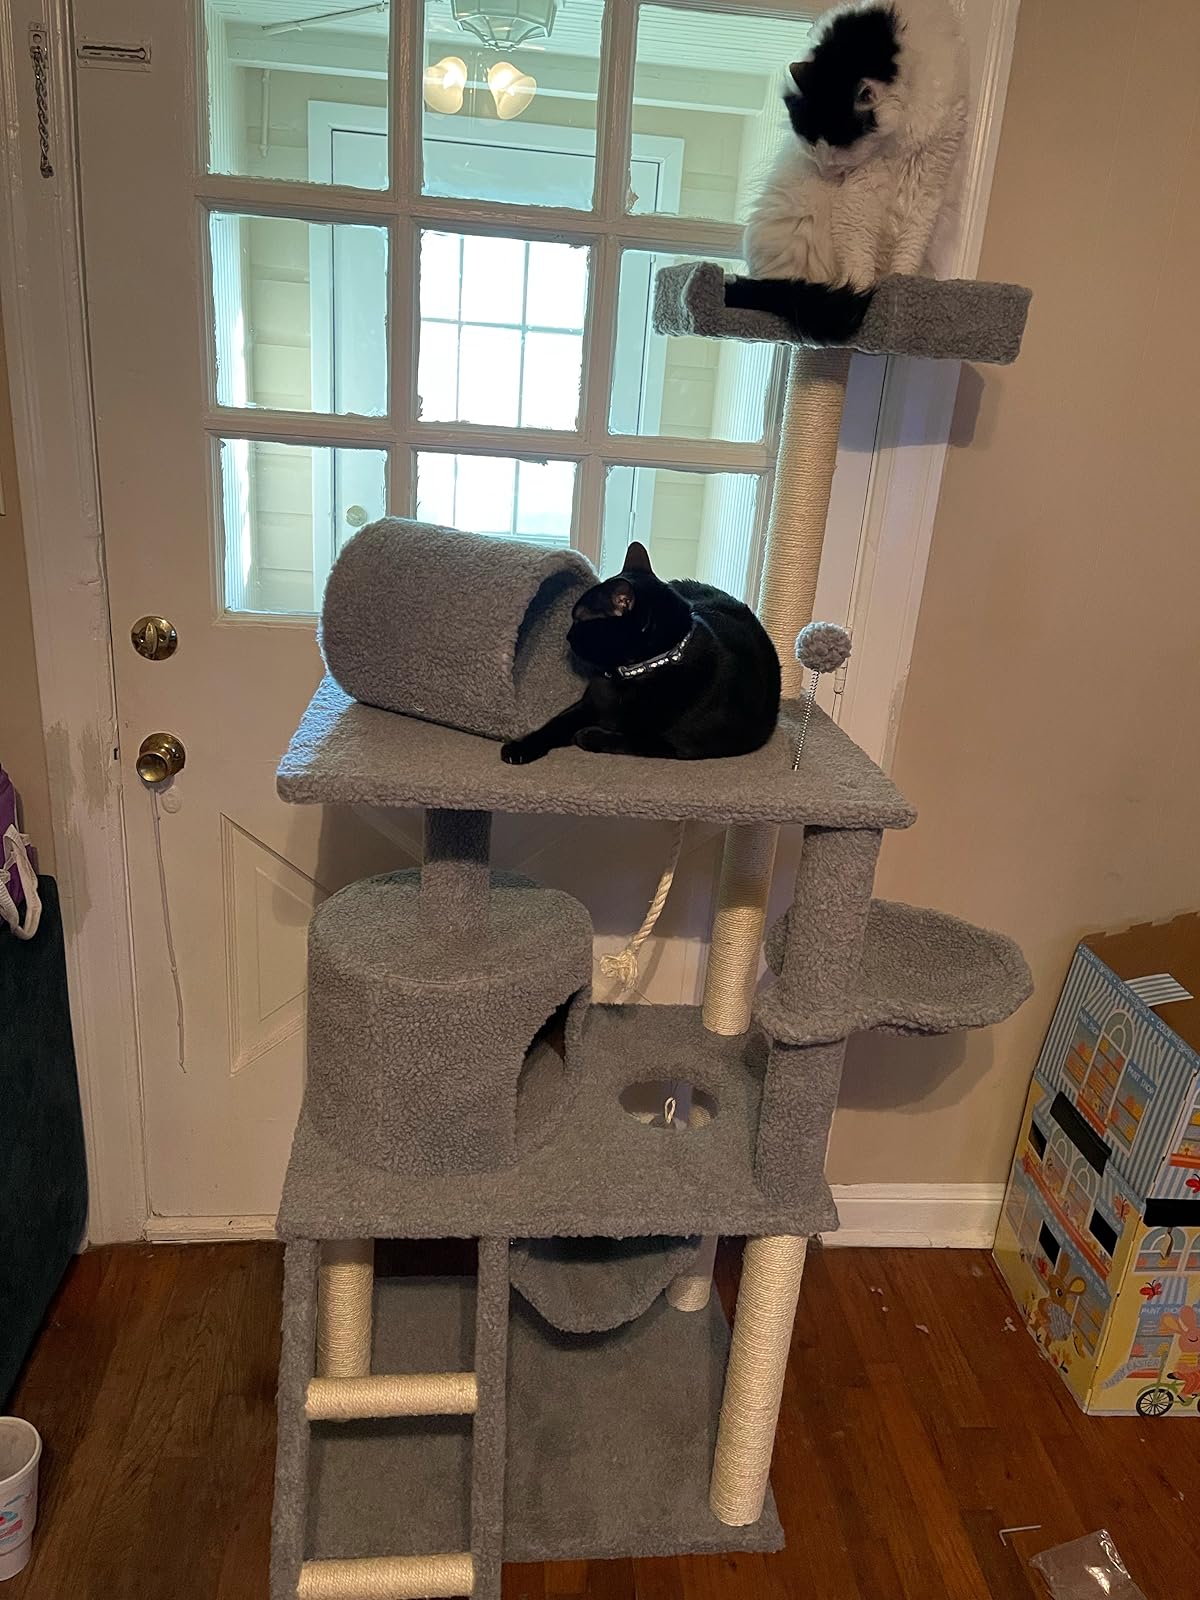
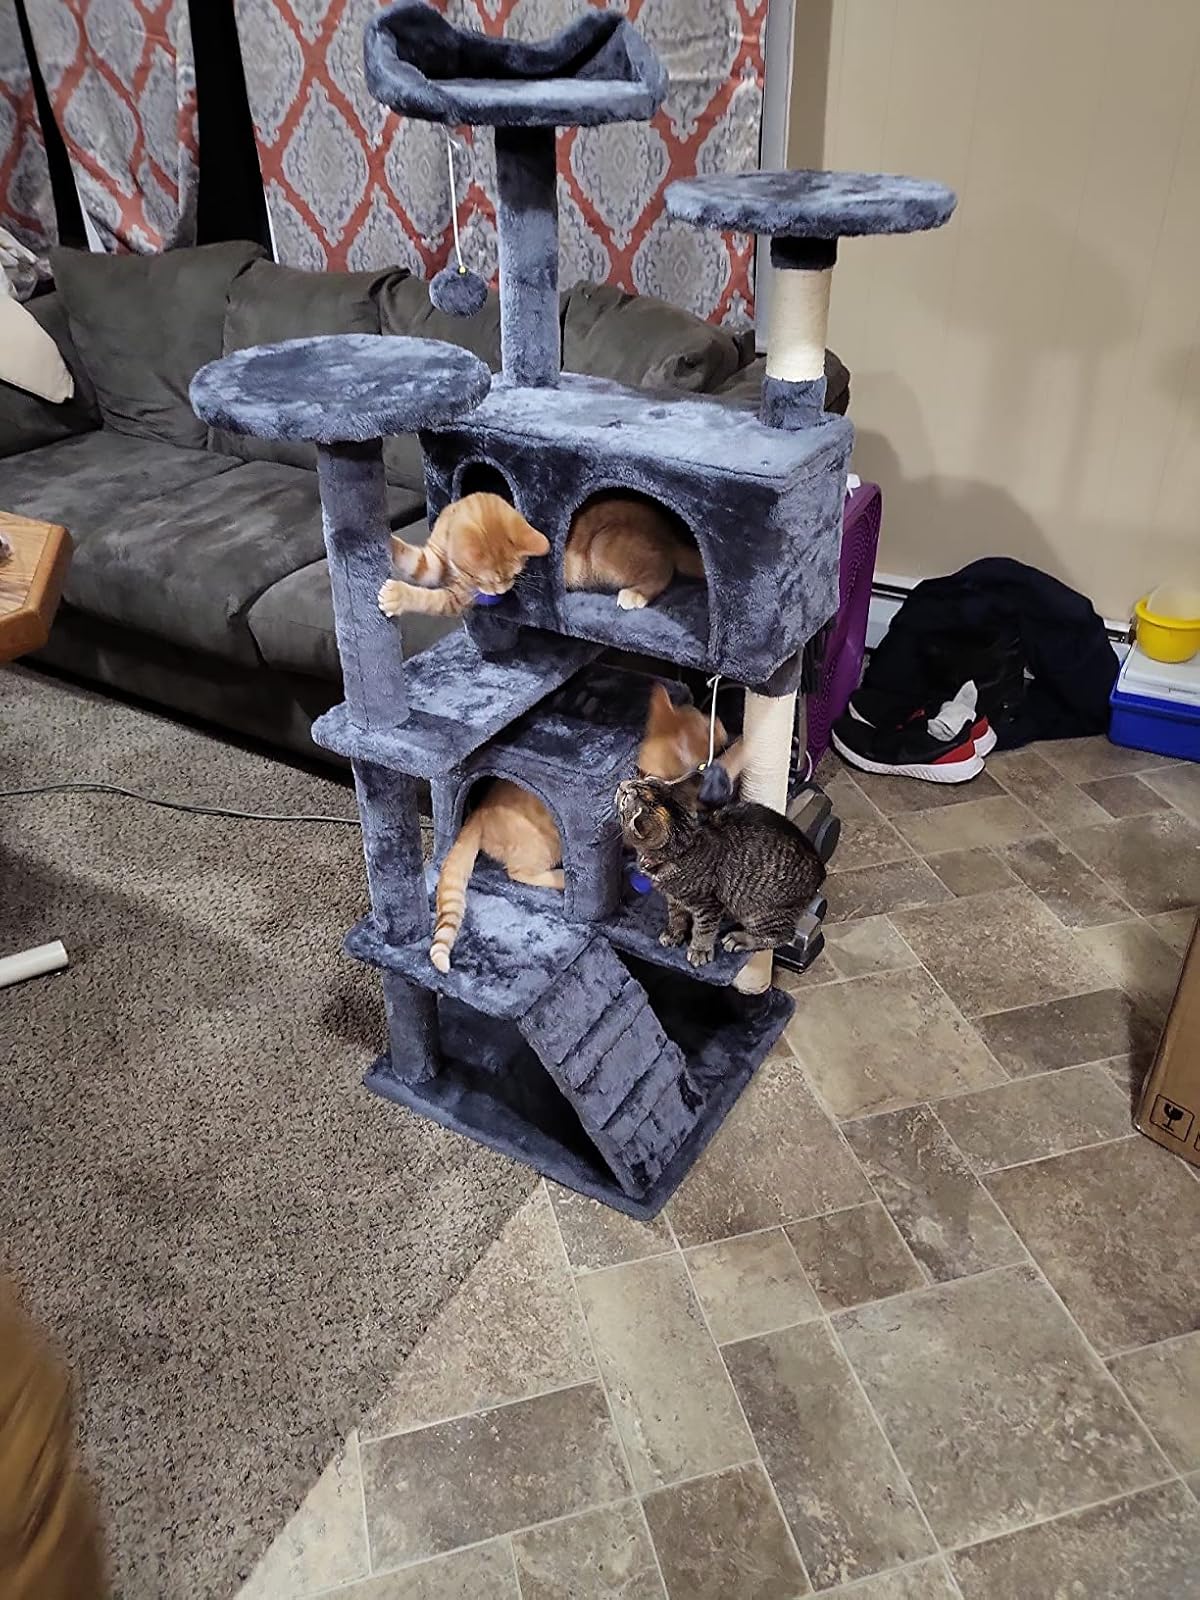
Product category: items_cat tree
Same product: no